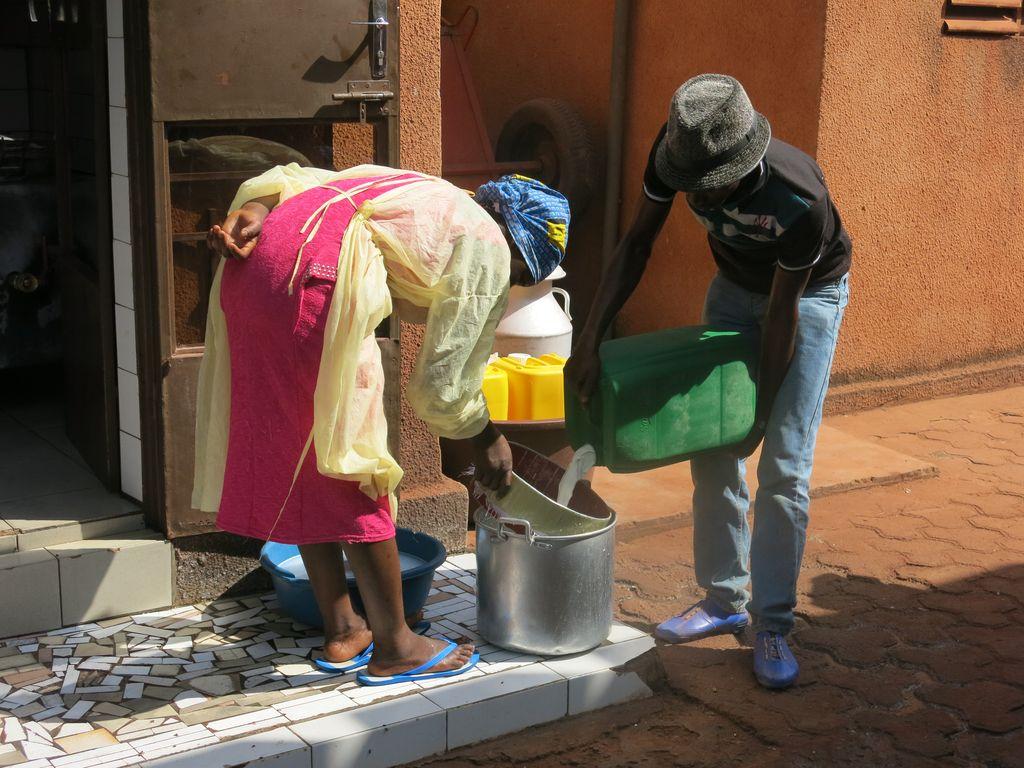
Watu hawa wawili wanatengeneza au wanagawanya maziwa kwa maana kinachotolewa kwenye mtungi hio ni ya rangi ya nyeupe inaonekana kana kwamba ni maziwa.